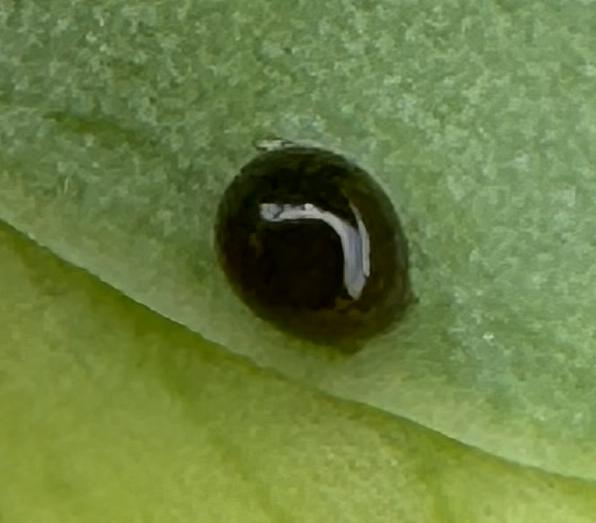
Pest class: cereal_leaf_beetle